Álvaro González (footballer, born 1984)

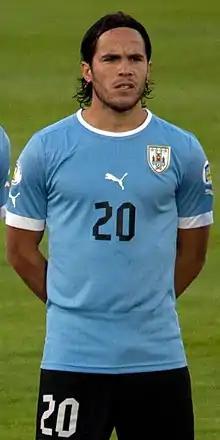
González with Uruguay in 2011

Álvaro Rafael González Luengo (born 29 October 1984), nicknamed "Tata" is a former Uruguayan professional footballer who played as a midfielder. A Uruguayan international on 72 occasions since 2006, he represented his nation for one World Cup and three Copa América tournaments.